1904 New York City rent strike

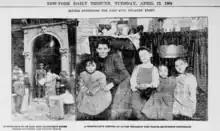
"Scenes Attending the East Side Tenants' Fight" - The New-York Tribune, April 12, 1904. A photograph of people standing outside a tenement during an eviction and a photograph of a mother and family who were nearly evicted during the strike.

The rent strike of 1904 was the first mass rent strike in New York City's history and lasted nearly a month. It was initially organized informally among Jewish immigrant women on the Lower East Side, who canvassed the neighborhood for support and organized strategy meetings, pickets, and tenants unions. It grew to include 800 tenement houses and 2,000 families.